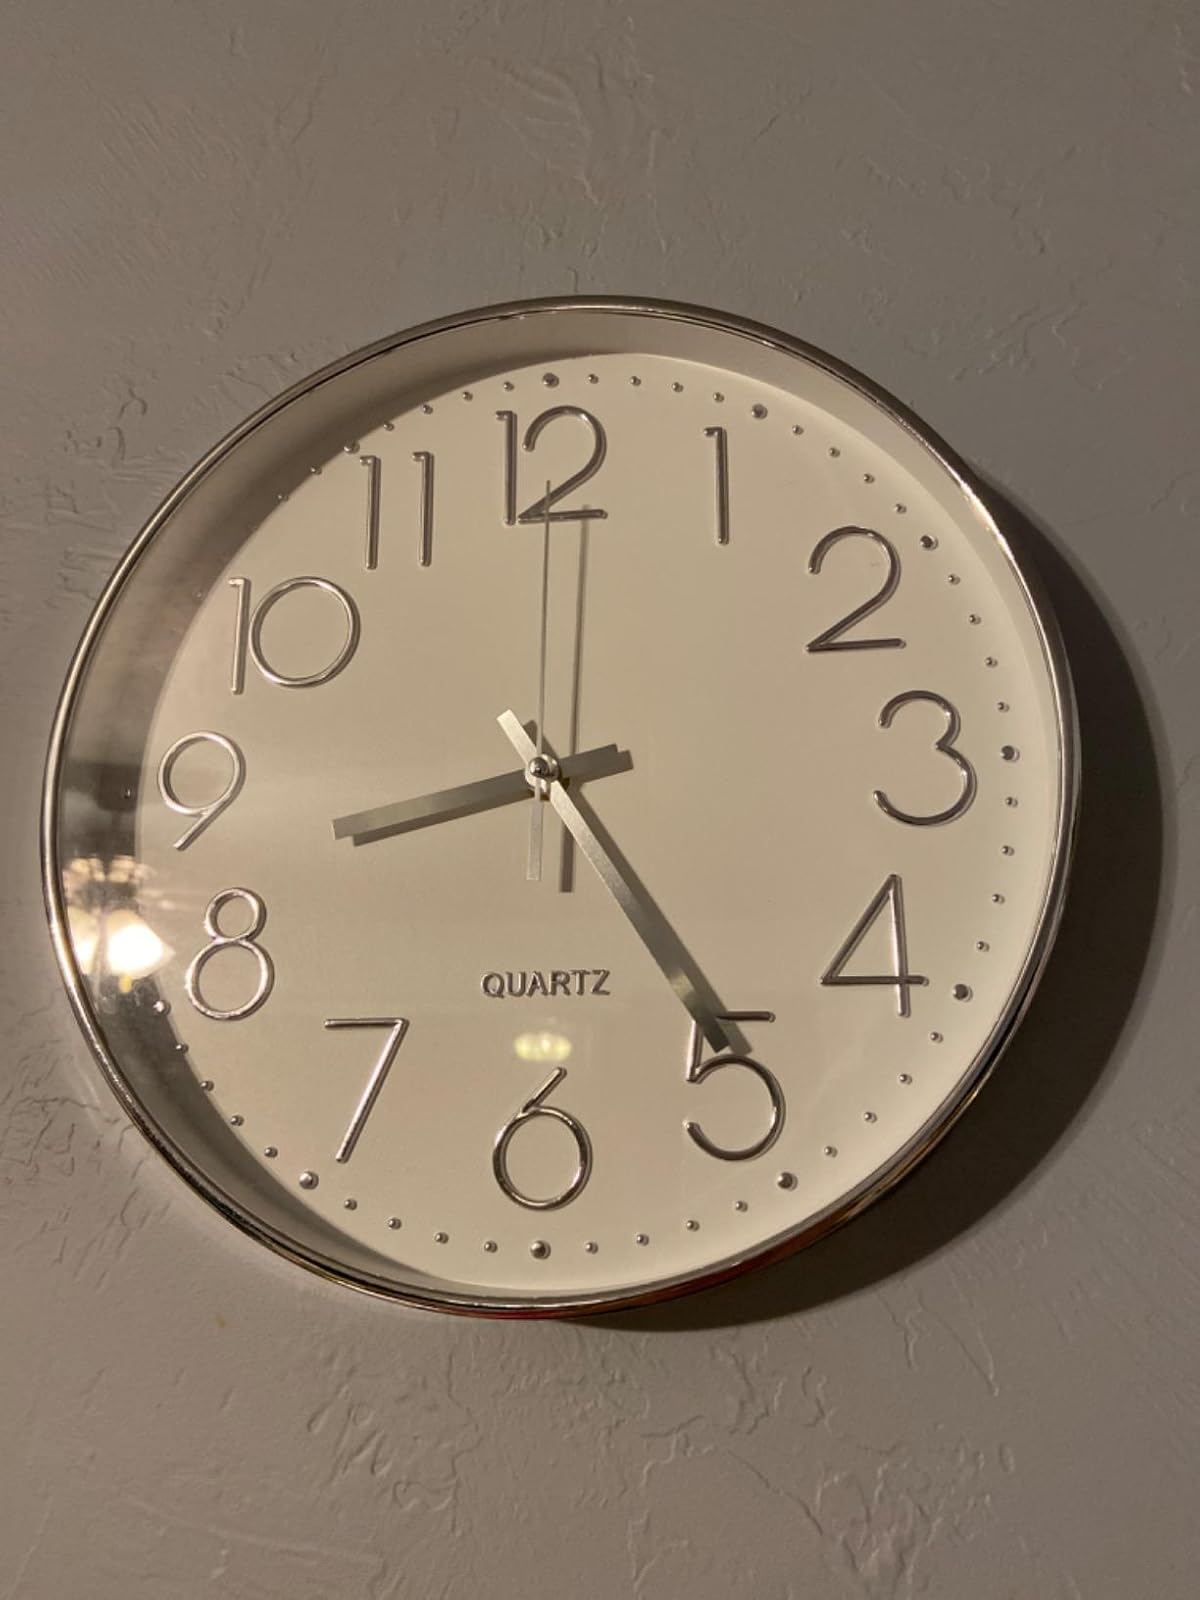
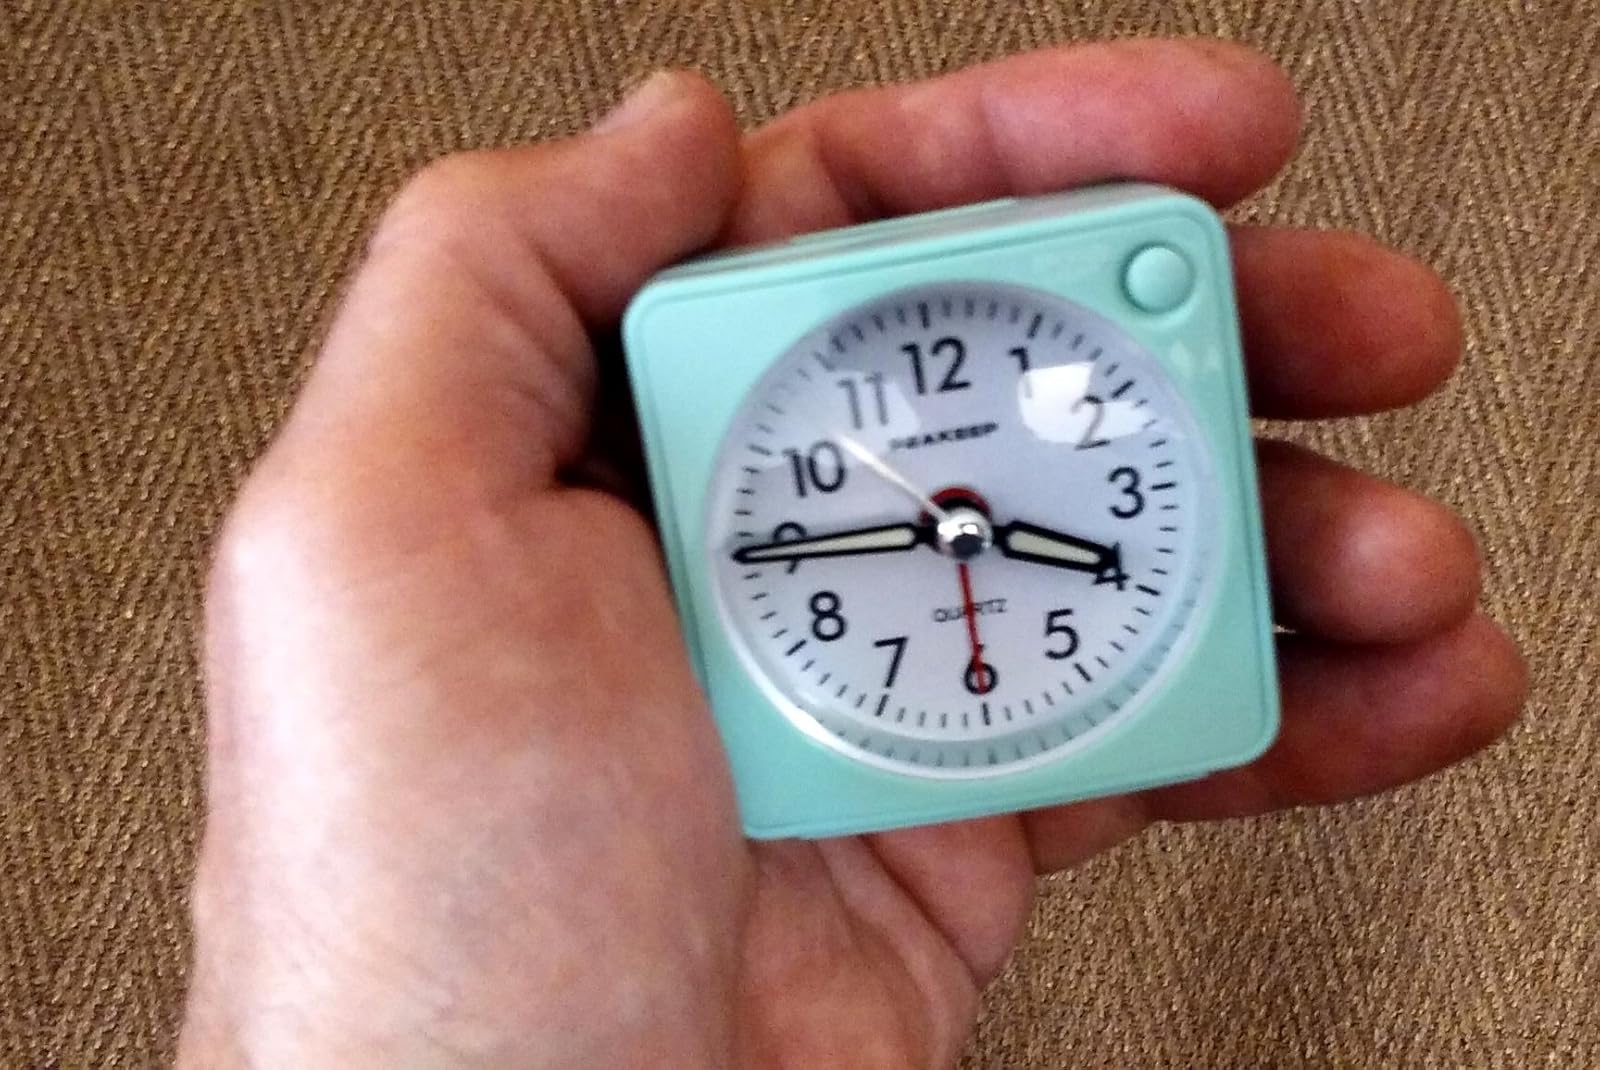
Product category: clock
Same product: no